Sea-Monkeys

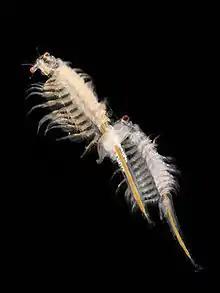
Two "Artemia salina mating"

The animals sold as Sea-Monkeys are claimed to be an artificial breed known as "Artemia NYOS", formed by hybridizing different species of "Artemia". The manufacturer also claims that they live longer and grow bigger than ordinary brine shrimp. They undergo cryptobiosis or anhydrobiosis, a condition of apparent lifelessness which allows them to survive the desiccation of the temporary pools in which they live. Sea-monkeys are known for their unique life-cycle. They hatch from eggs that can remain dormant for years until they are exposed to water. Once the eggs are in water, they hatch into nauplius larvae, which eventually develop into adult Sea-Monkeys. The entire life cycle takes around 8–10 weeks.